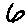
Label: 6